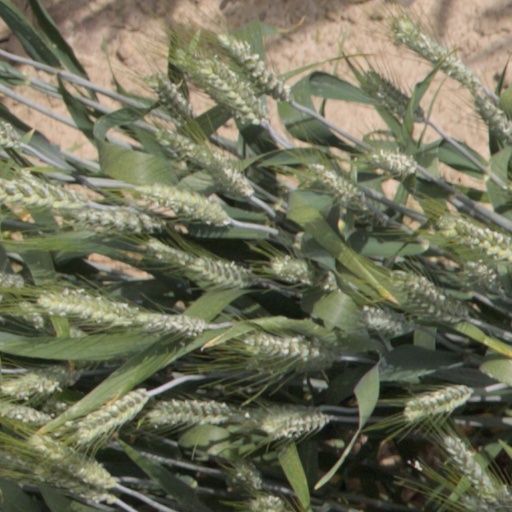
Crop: wheat